Yup'ik

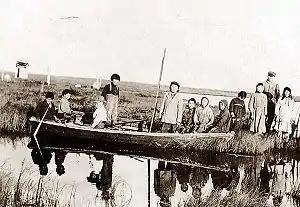
The Yupʼik at Moravian Mission Station, Bethel on the Kuskokwim River in the year 1900

Historically and traditionally, Yupʼik and other all Eskimos traditional religious practices could be very briefly summarised as a form of shamanism based on animism. Aboriginally and in early historic times the shaman, called as medicine man or medicine woman ("angalkuq" "angalkuk" "angalkut" or "angalkuk" "angalkuuk" "angalkuut" in Yupʼik and Cupʼik, "angalku" in Cupʼig) was the central figure of Yupʼik religious life and was the middle man between spirits and the humans. The role of the shaman is the primary leader, petitioner, and a trans-mediator between the human and non-human spiritual worlds in association with music, dance, and masks. The shaman's professional responsibility was to enact ancient forms of prayers to request the survival needs of the people. The powerful shaman is called a big shaman ("angarvak").